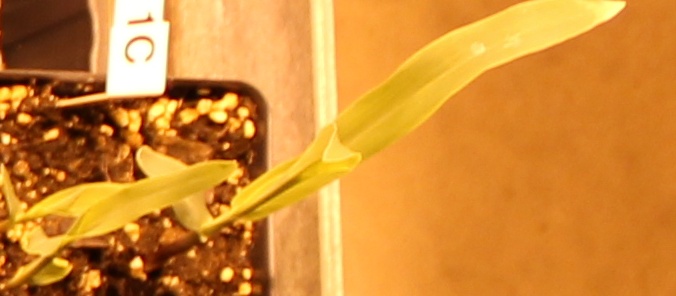
Label: Corn